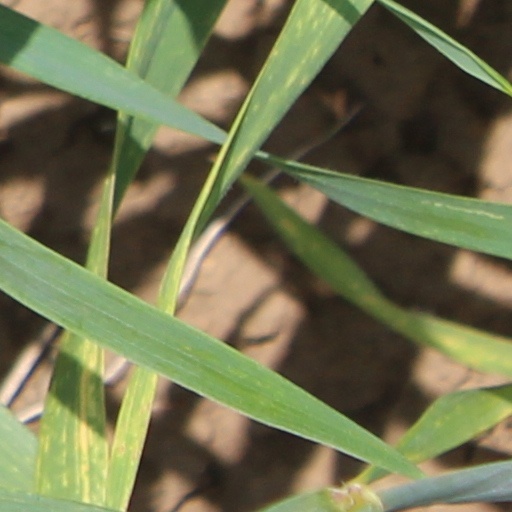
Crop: wheat